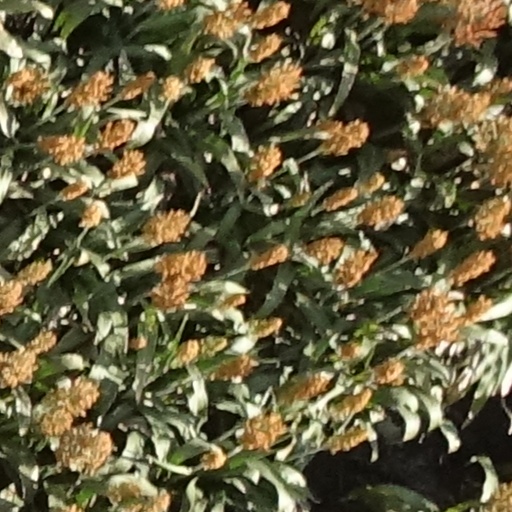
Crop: sorghum